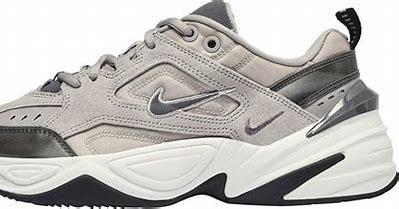
Brand: Nike
Model: M2K Tekno